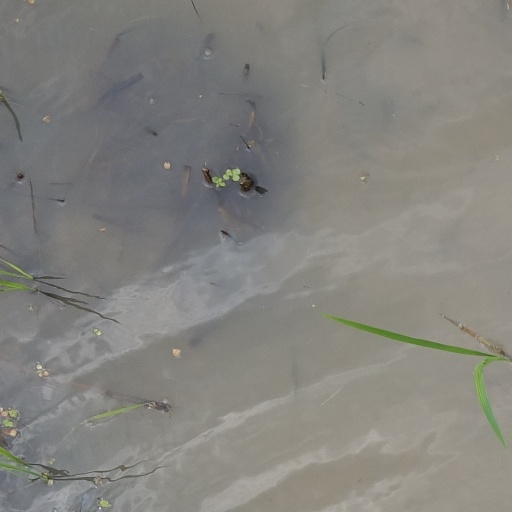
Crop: rice